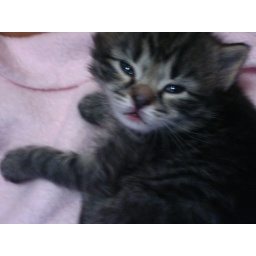
a kitten the girls found in a box on the side of the road. Tiff and her boyfriend adopted it: Simon.